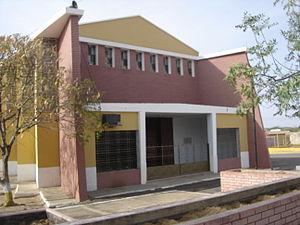
Urumaco est le chef-lieu de la municipalité d'Urumaco dans l'État de Falcón au Venezuela. En 2000, sa population est estimée à 1 970 habitants.